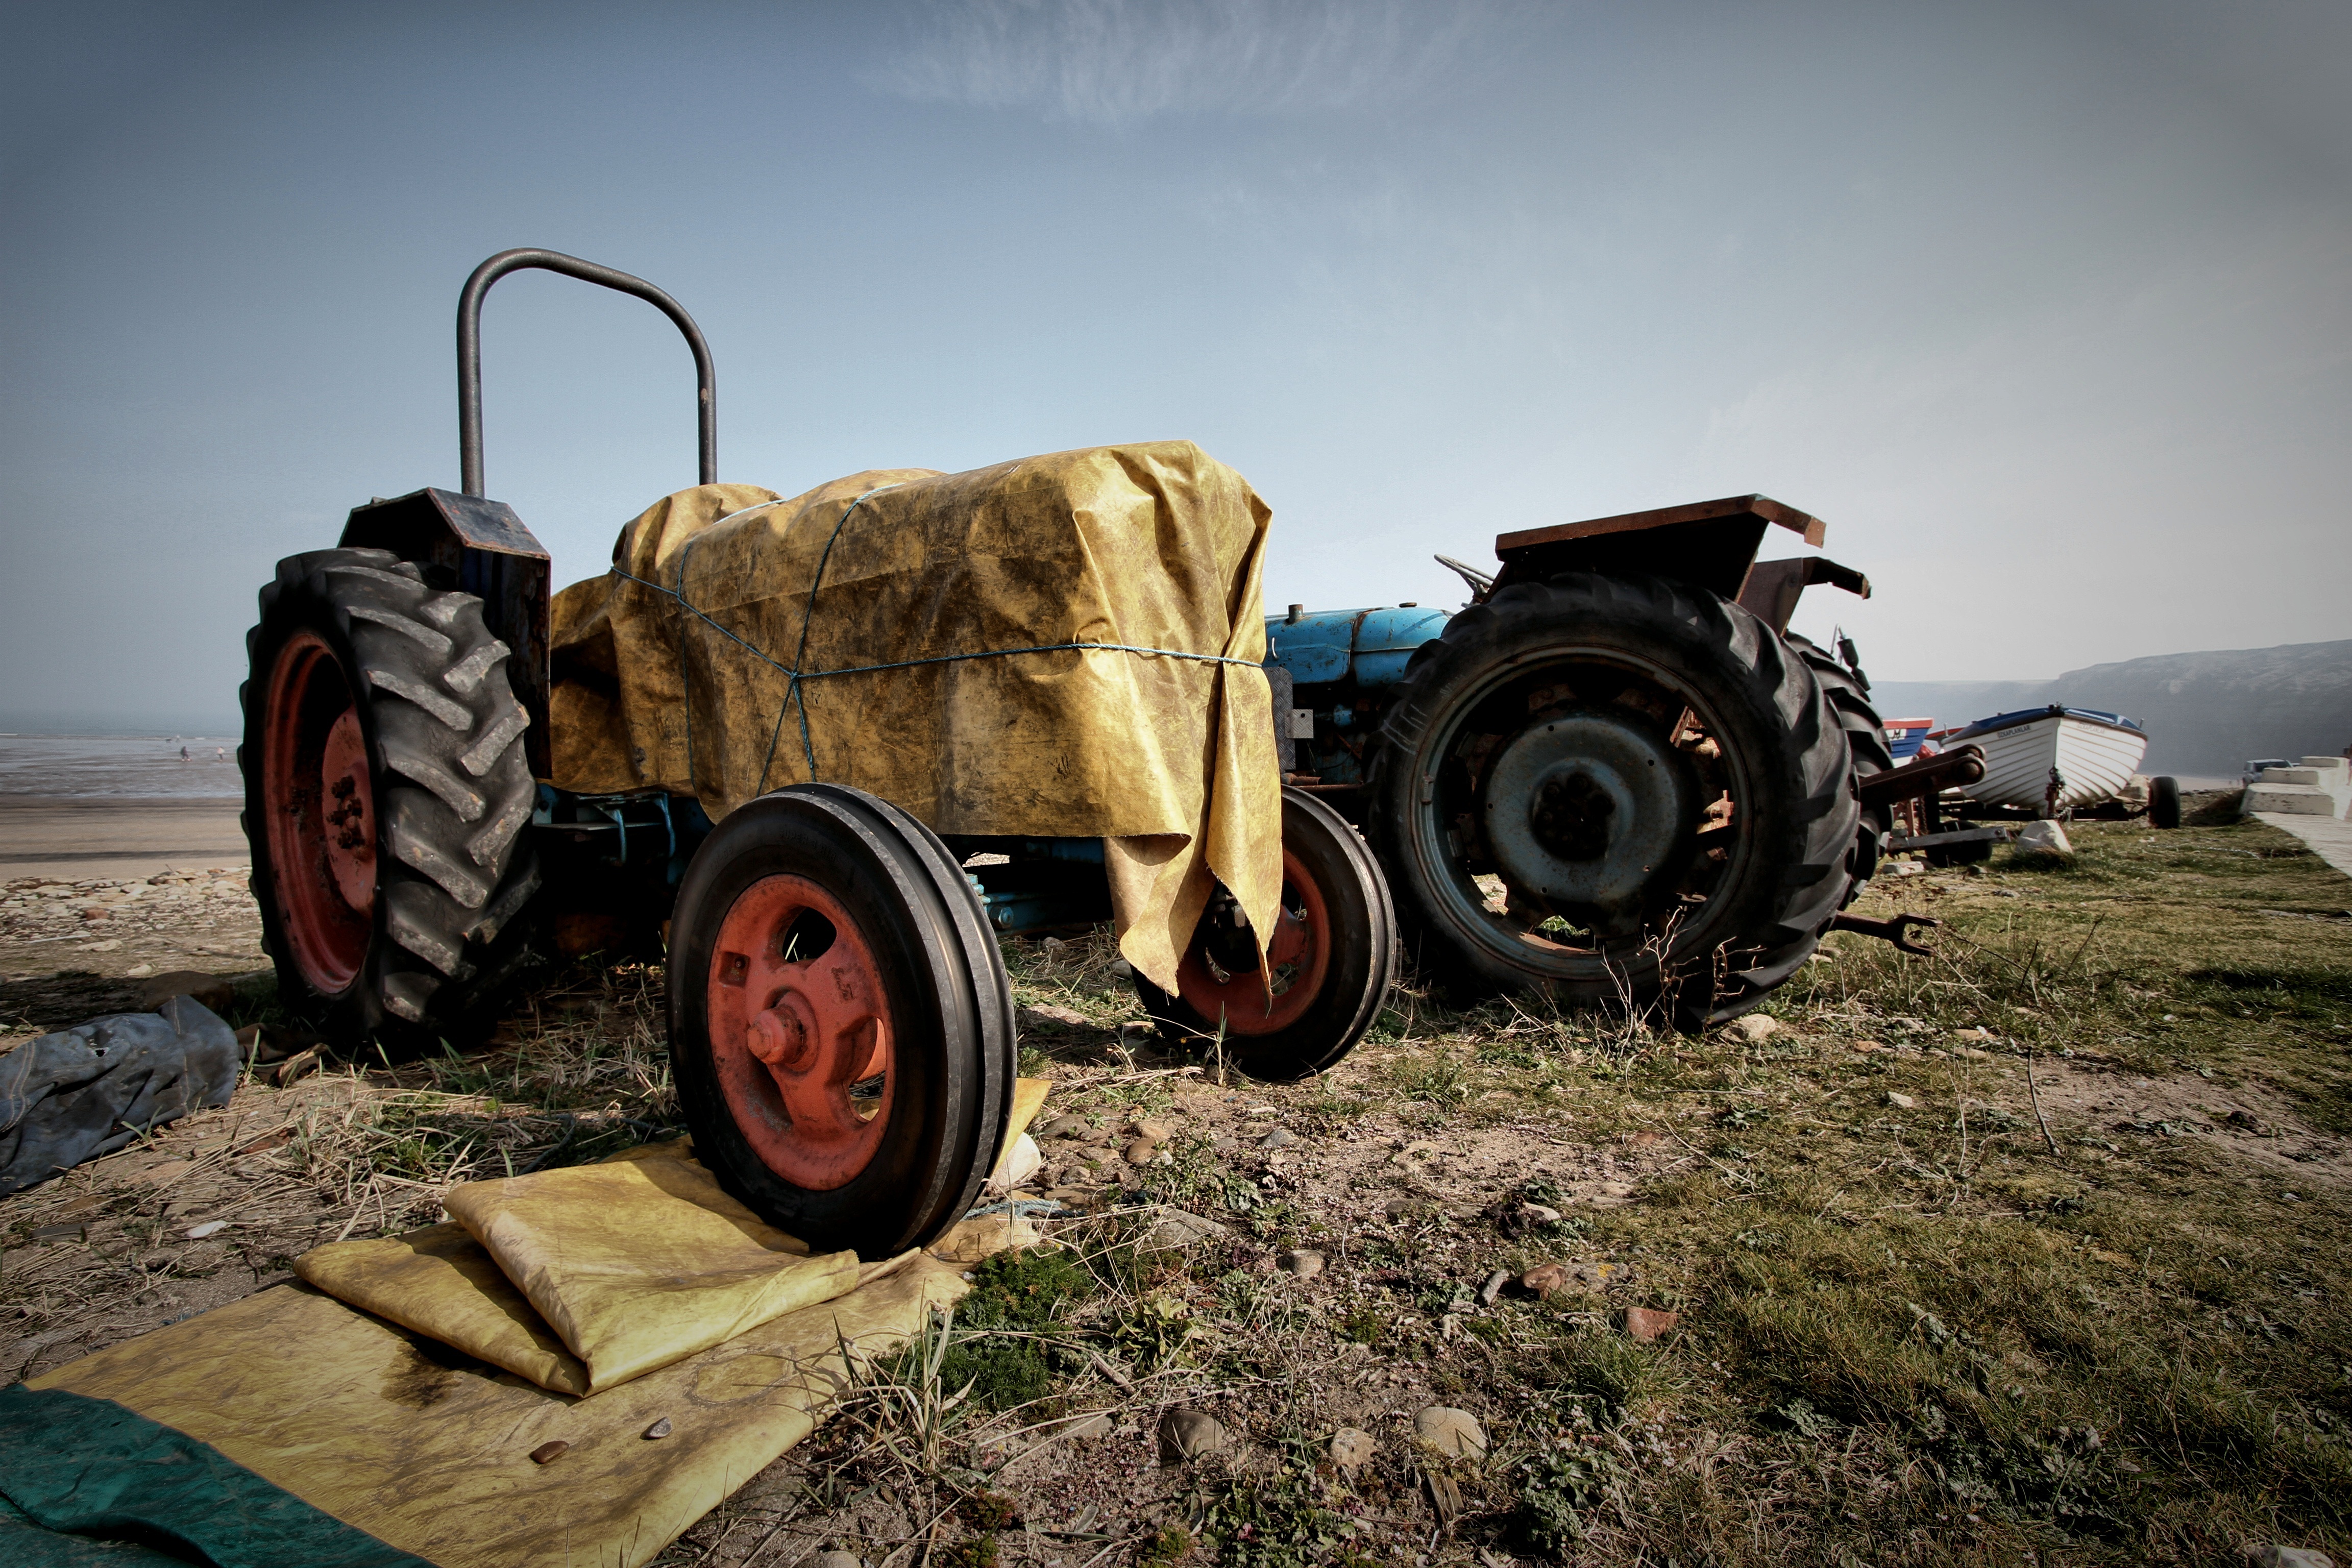
tractor, vintage, antique, old, vehicle, industrial, machinery, agriculture, rusty, saltburn, agricultural machinery, corroded, land vehicle